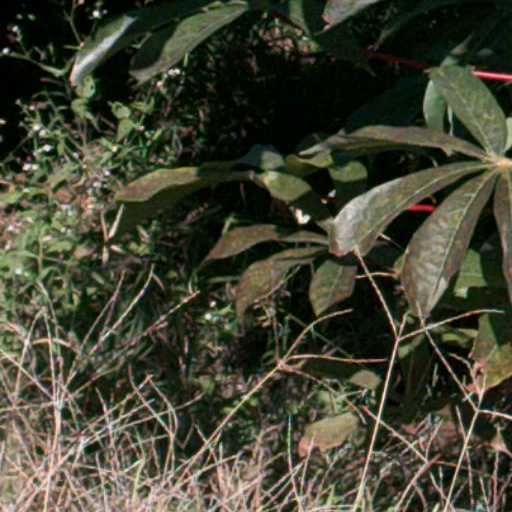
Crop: cassava